RCB Bank

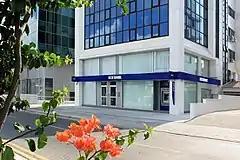
RCB branch in Nicosia

In 1963, the London branch of the Russian Moscow Narodny Bank established a branch in Beirut for foreign trade and export support from the USSR to Middle Eastern countries. In 1985, during the height of the , the Beirut branch closed and some staff members and documents were transferred to Cyprus, where it received its papers from the State Bank of the USSR in 1989. It was later transferred to the Russian VTB Bank, becoming a full subsidiary of VTB in August 1995. In 2002, VTB owned the controlling stake in RCB Bank and also had controlling stakes in the Vienna-based Donau Bank and the Luxembourg-based East-West United Bank. By 2005, VTB controlled 100% of RCB Bank.